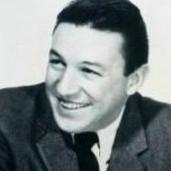
Age: 38